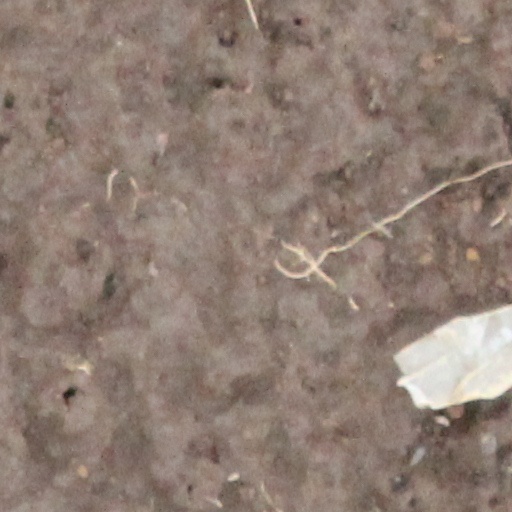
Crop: wheat